Tour de Ski

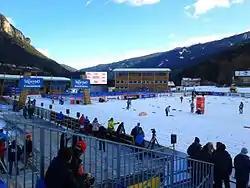
Tour de Ski 2013 at Lago di Tesero Cross Country Stadium, Val di Fiemme, Italy

Cross-country skiing had been through a period of renewal from the early 1980s, when the free technique was first introduced to the World Championships which led to a rush of new events, including pursuit skiing, sprint skiing and eventually long mass start races, to complement the traditional time trial or individual start style of skiing. The Tour de Ski is another such new event, and the idea has been reported to come from a meeting between former Olympic gold medallist Vegard Ulvang and Jürg Capol, the International Ski Federation's (FIS) chief executive officer for cross-country competitions, in Ulvang's sauna in Maridalen, Norway. Their idea was to create a stage competition consisting of different events which they expected would lead to several days of continuous excitement before the most complete skiers would become Tour de Ski champions. Ulvang has also brought up the idea of a tour of the Barents Region, Tour de Barents, with stages in Kirkenes (Sandnes) and Vadsø in Finnmark and Murmansk in Russia.